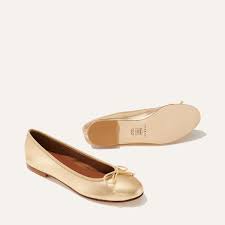
Label: Ballet Flat